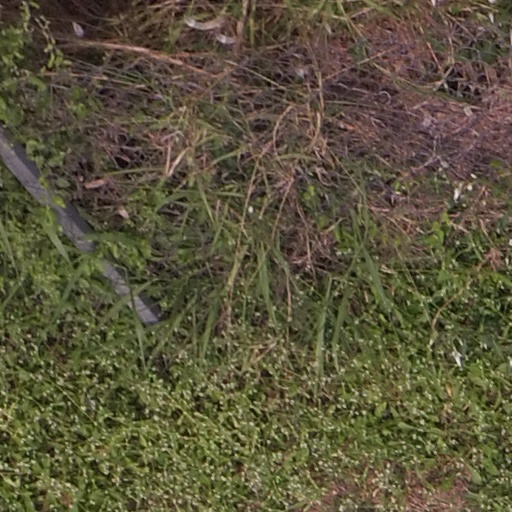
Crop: maize; corn